Chayei Sarah

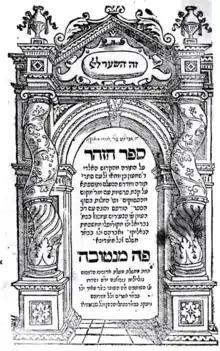
The Title Page of the Zohar

Rabbi José taught that Isaac observed three years of mourning for his mother. After three years he married Rebekah and forgot the mourning for his mother. Hence Rabbi José taught that until a man marries a wife, his love centers on his parents. When he marries a wife, he bestows his love upon his wife, as Genesis 2:24 says, "Therefore shall a man leave his father and his mother, and he shall cleave unto his wife."